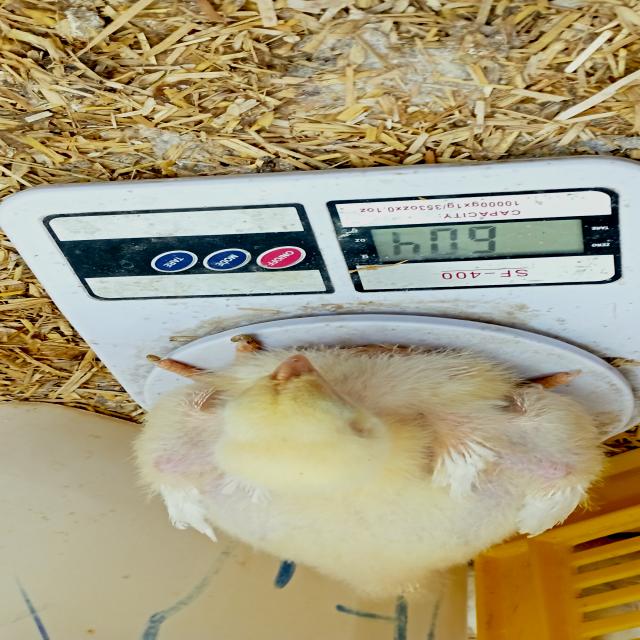
Weight: 601 g